It's All True (film)

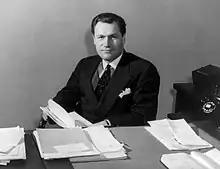
Nelson Rockefeller, Coordinator of Inter-American Affairs and a principal stockholder in RKO Pictures (1940)

Mercury Productions purchased the stories for two of the segments—"My Friend Bonito" and "The Captain's Chair"—from documentary filmmaker Robert J. Flaherty in mid-1941. "I loved his pictures, and he wasn't getting any work, and I thought, 'Wouldn't it be nice?'" Welles told Peter Bogdanovich. "At that time I felt I was powerful and could do that."